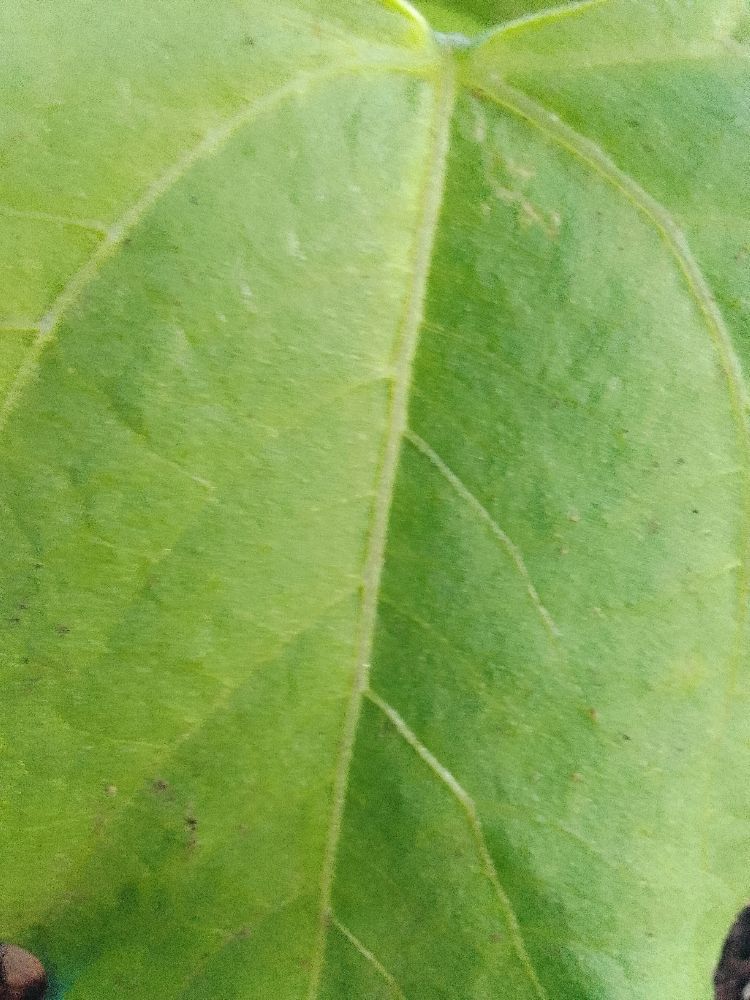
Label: healthy